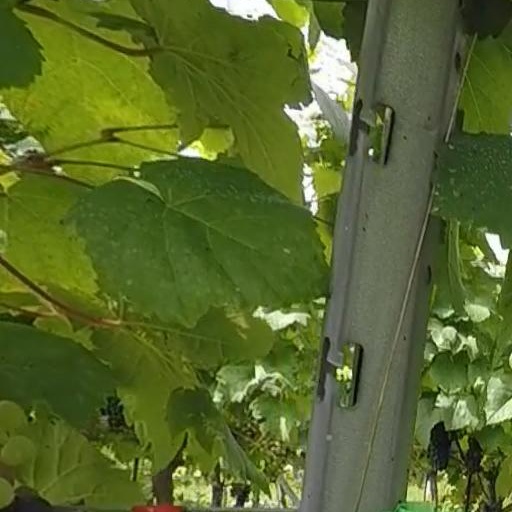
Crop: grape